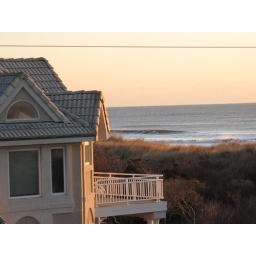
Morning sun reflecting off beach house and waves in background gives this picture depth and interest.